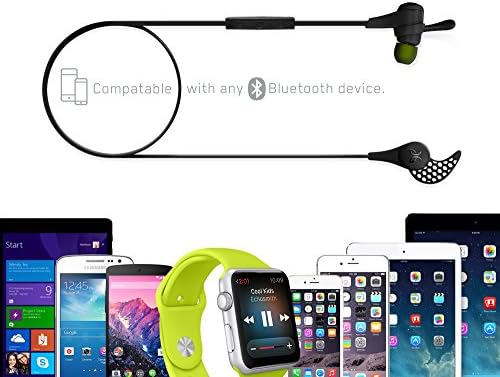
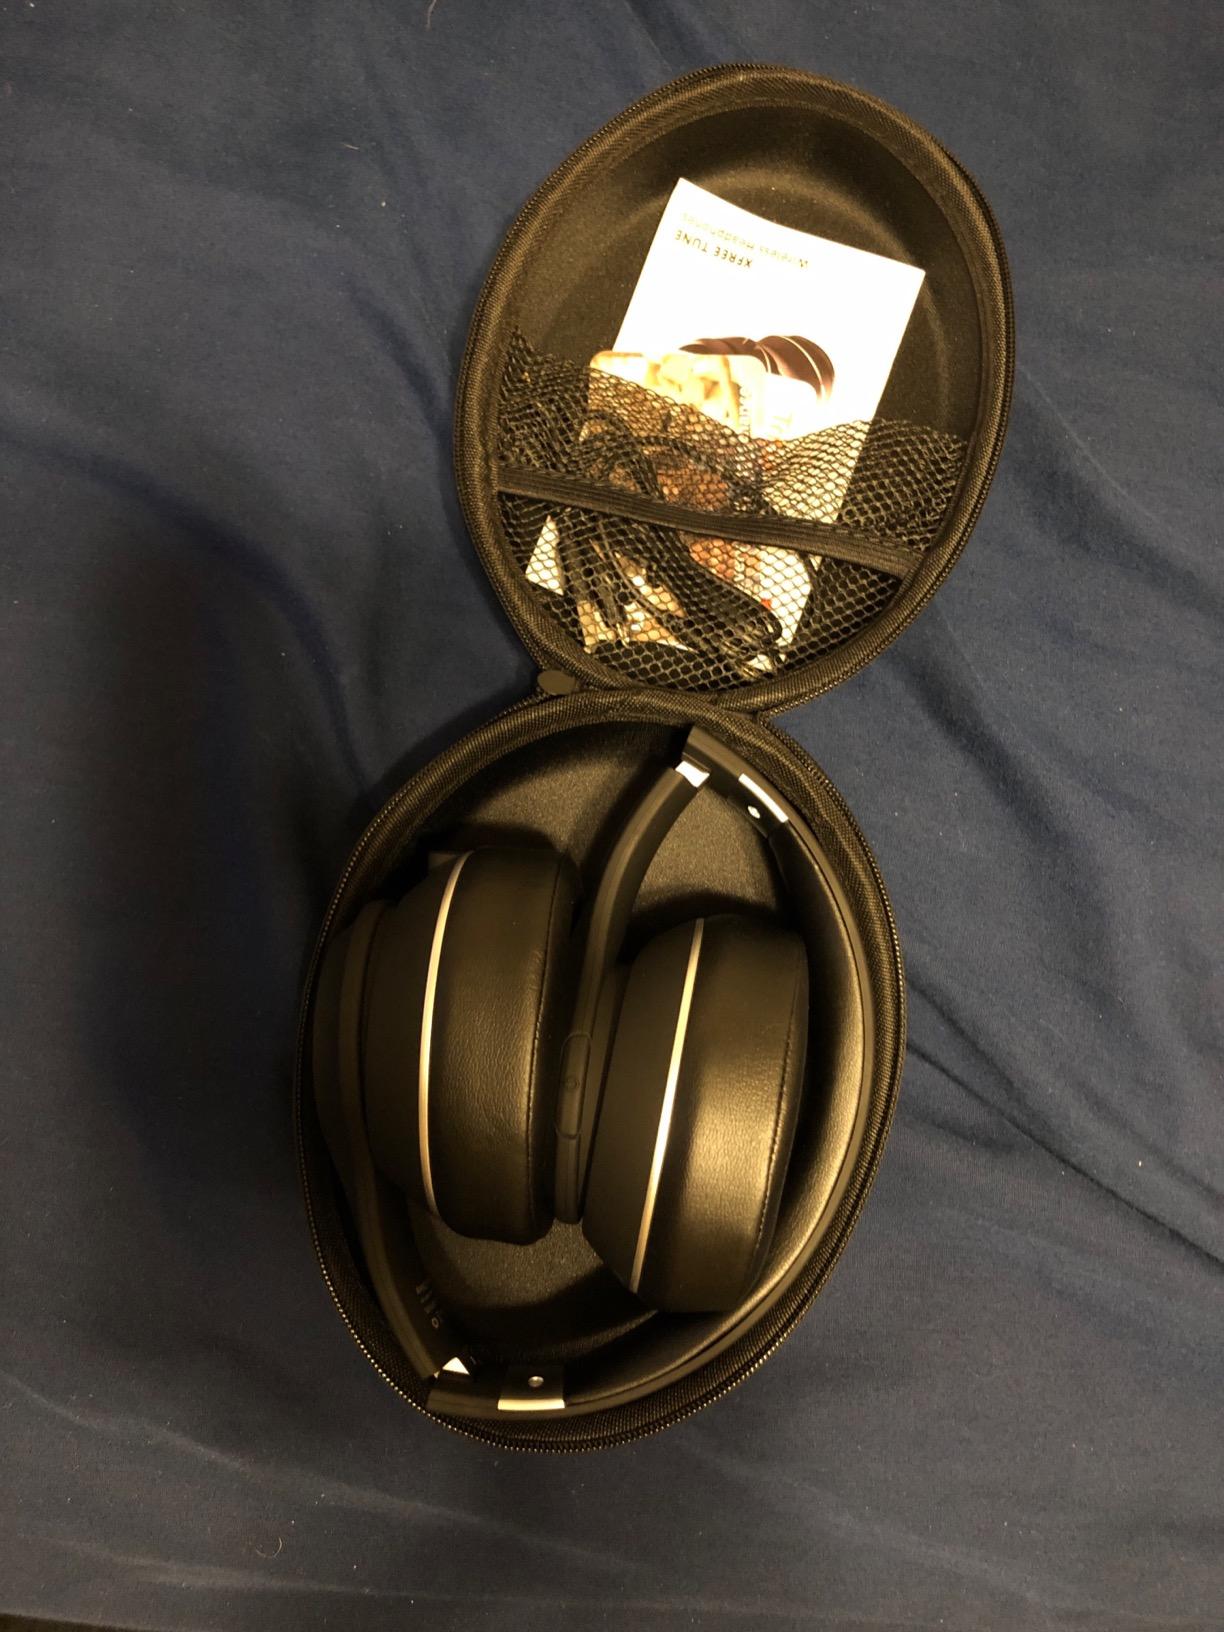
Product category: headphones
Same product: no